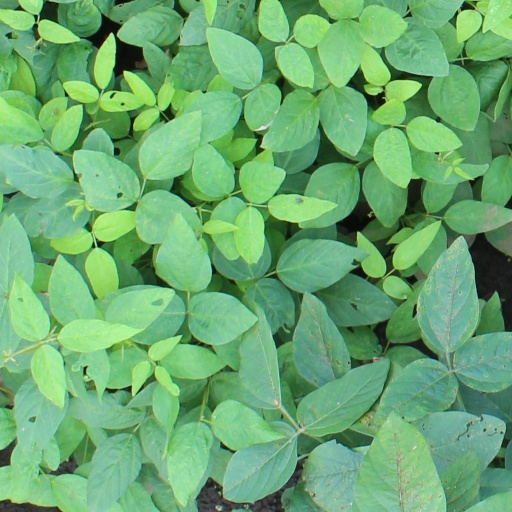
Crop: soybean